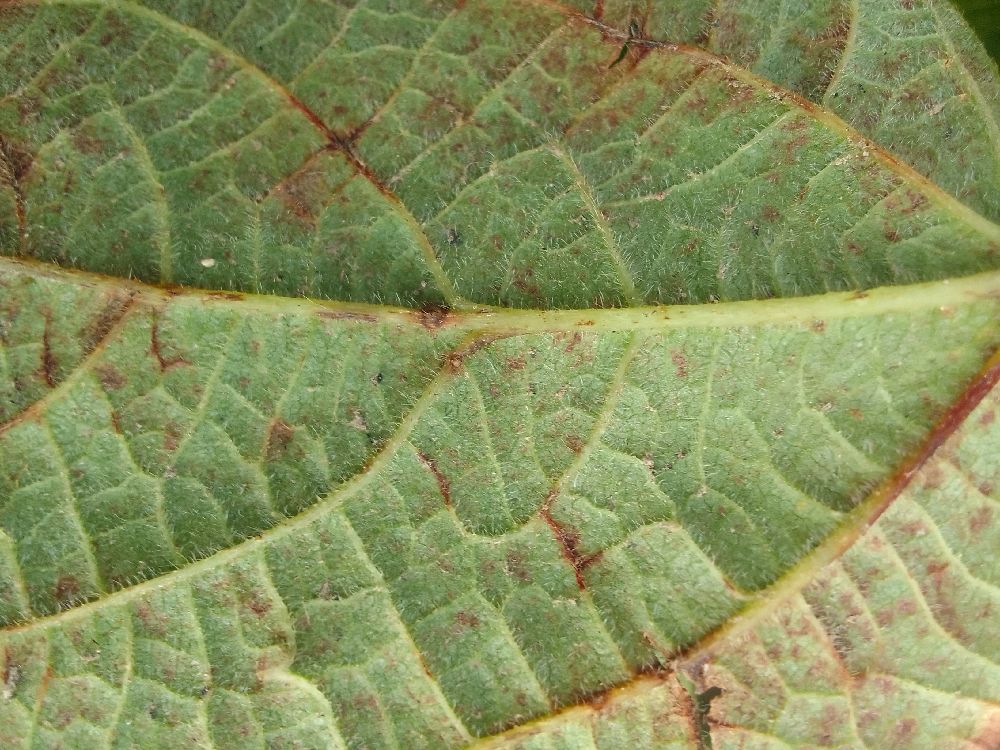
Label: anthracnose